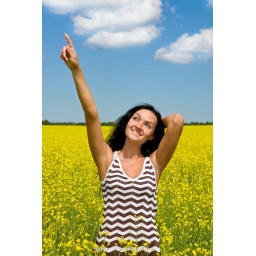
Young woman in a yellow field